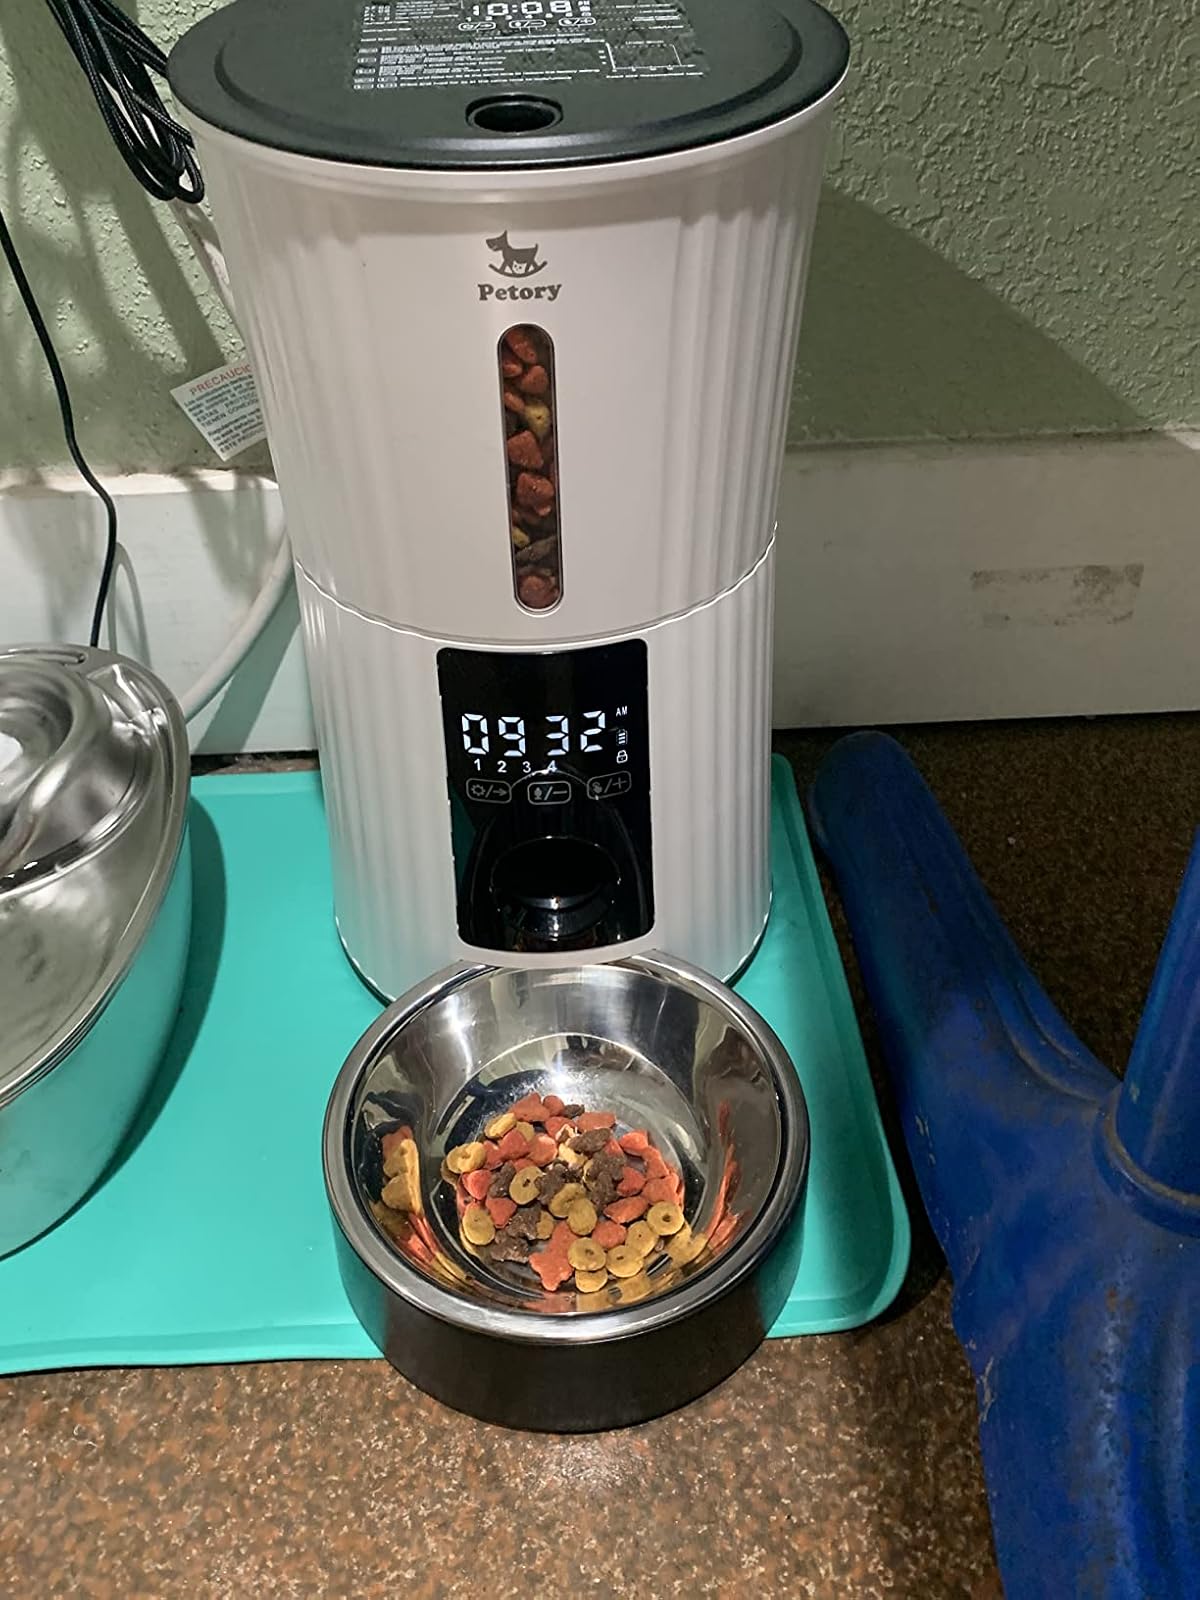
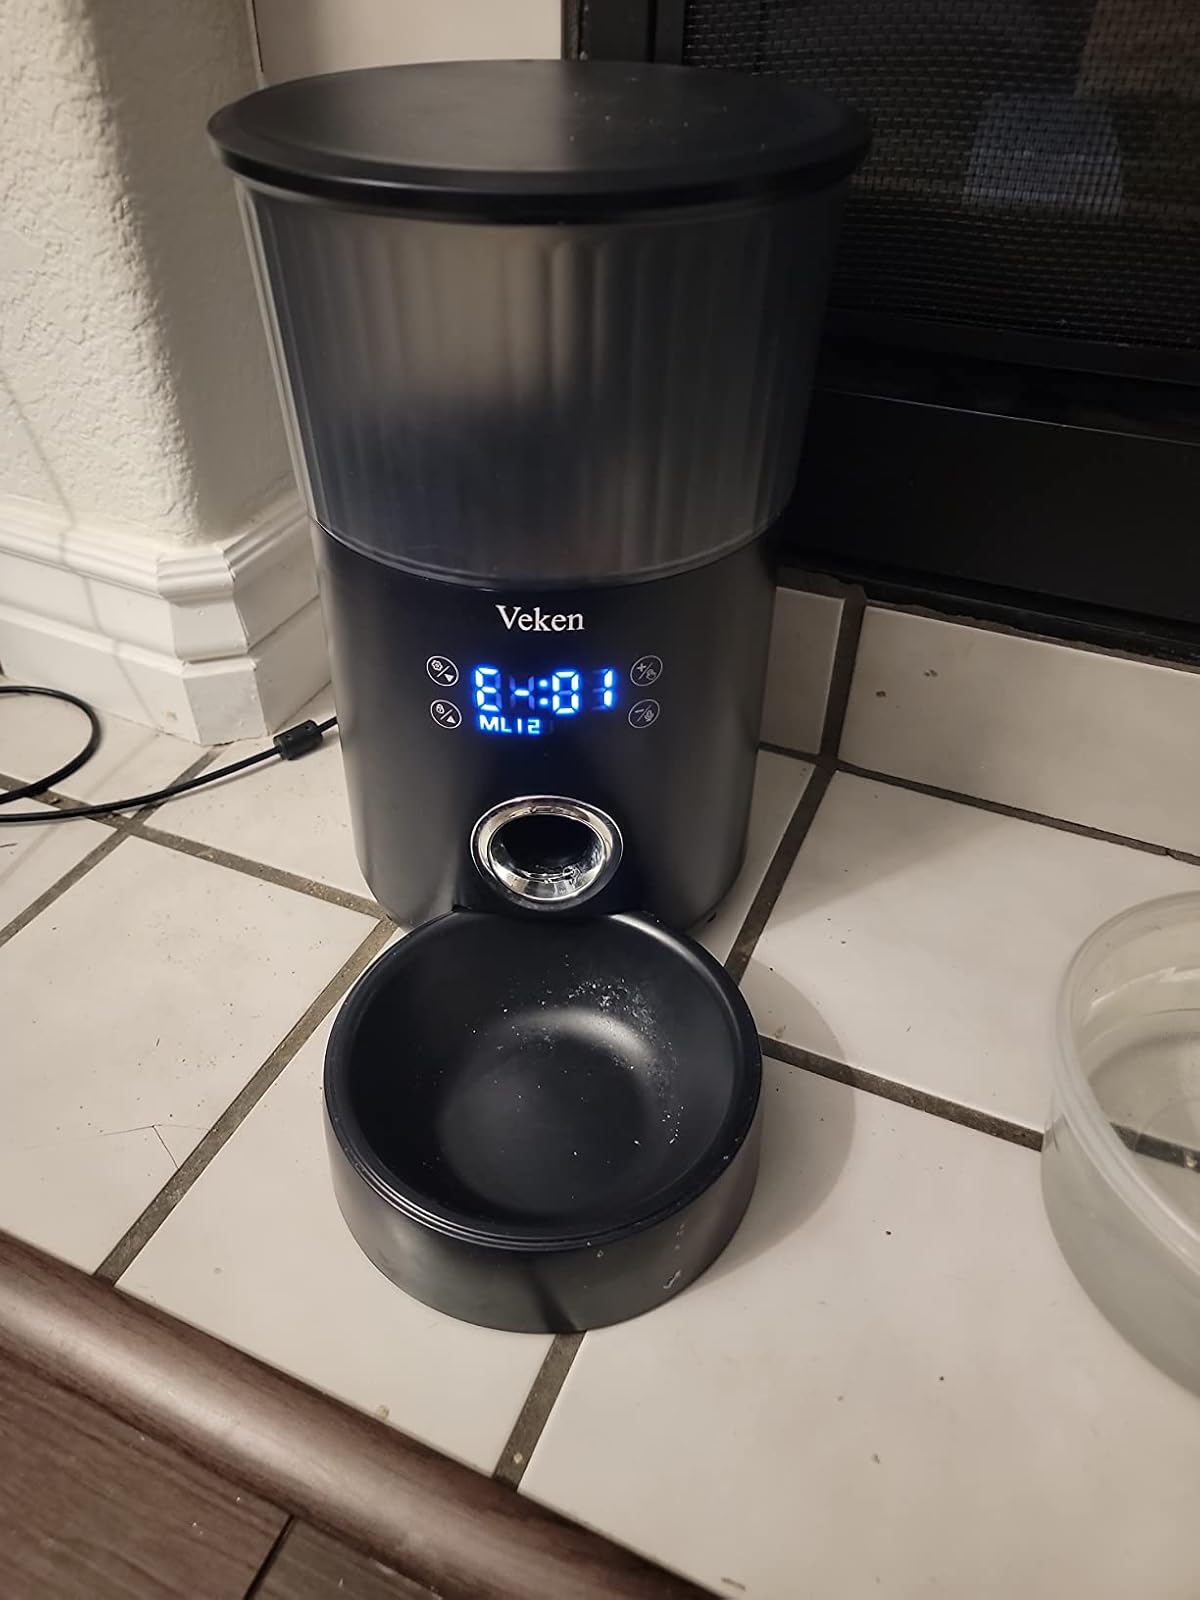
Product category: items_feeder
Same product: no